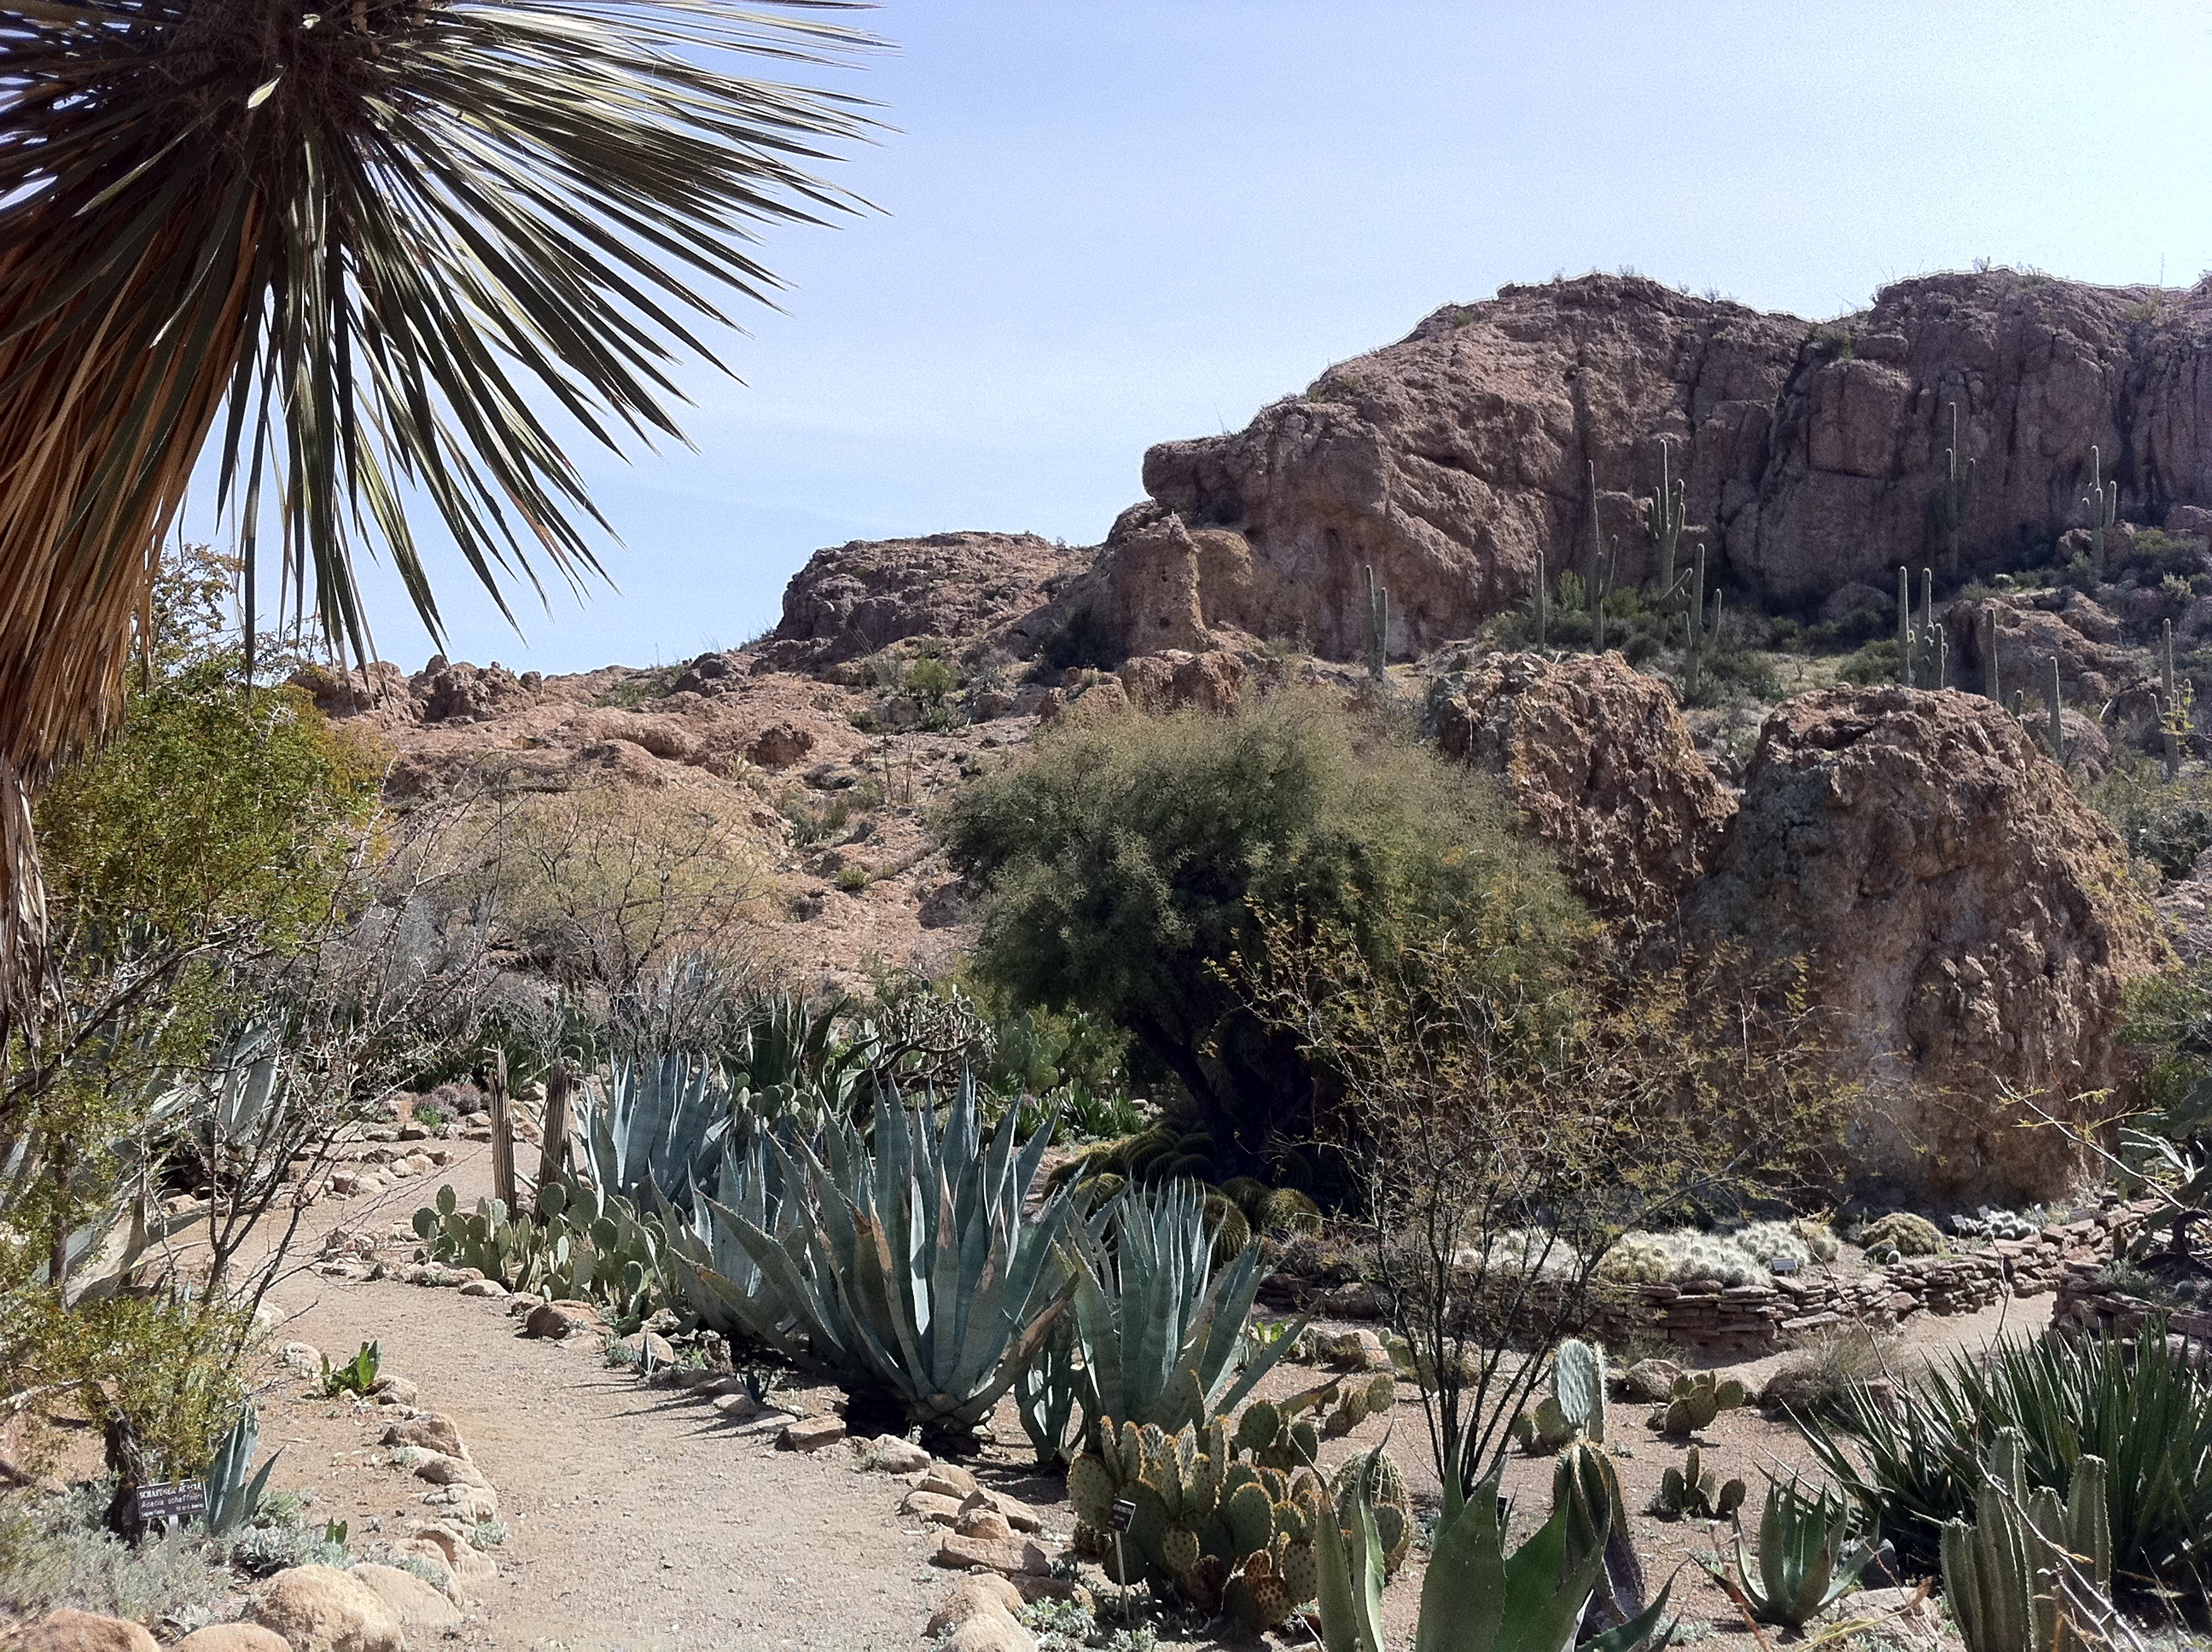
landscape, sea, coast, tree, rock, wilderness, mountain, cactus, desert, flower, lake, valley, vacation, scenic, terrain, flora, arizona, outdoors, geology, western, catcus, cape, wadi, natural environment, aeolian landform, arecales